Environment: real
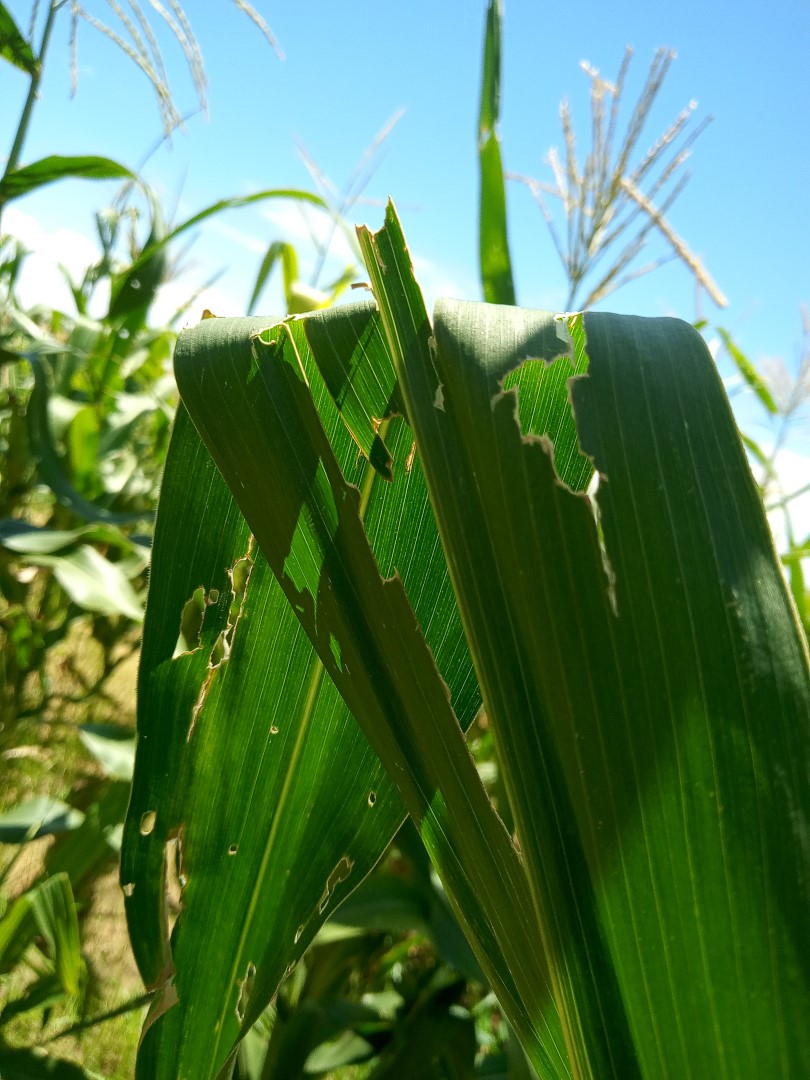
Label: fall_armyworm